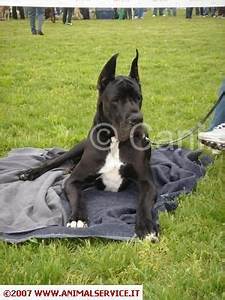
Label: cane